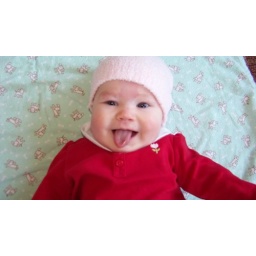
wearing her hat in the house just like Daddy does